Concatedral de San Nicolás, Alicante

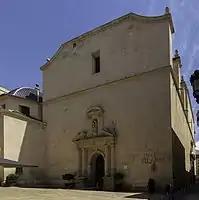
West façade in 2021

This church was built between 1613 and 1662. It was designed between 1610 and 1615 by Agustín Bernardino, a student of Juan de Herrera, and was constructed over an ancient mosque. The older cloister was built originally in the 15th century in Valencian Gothic style.